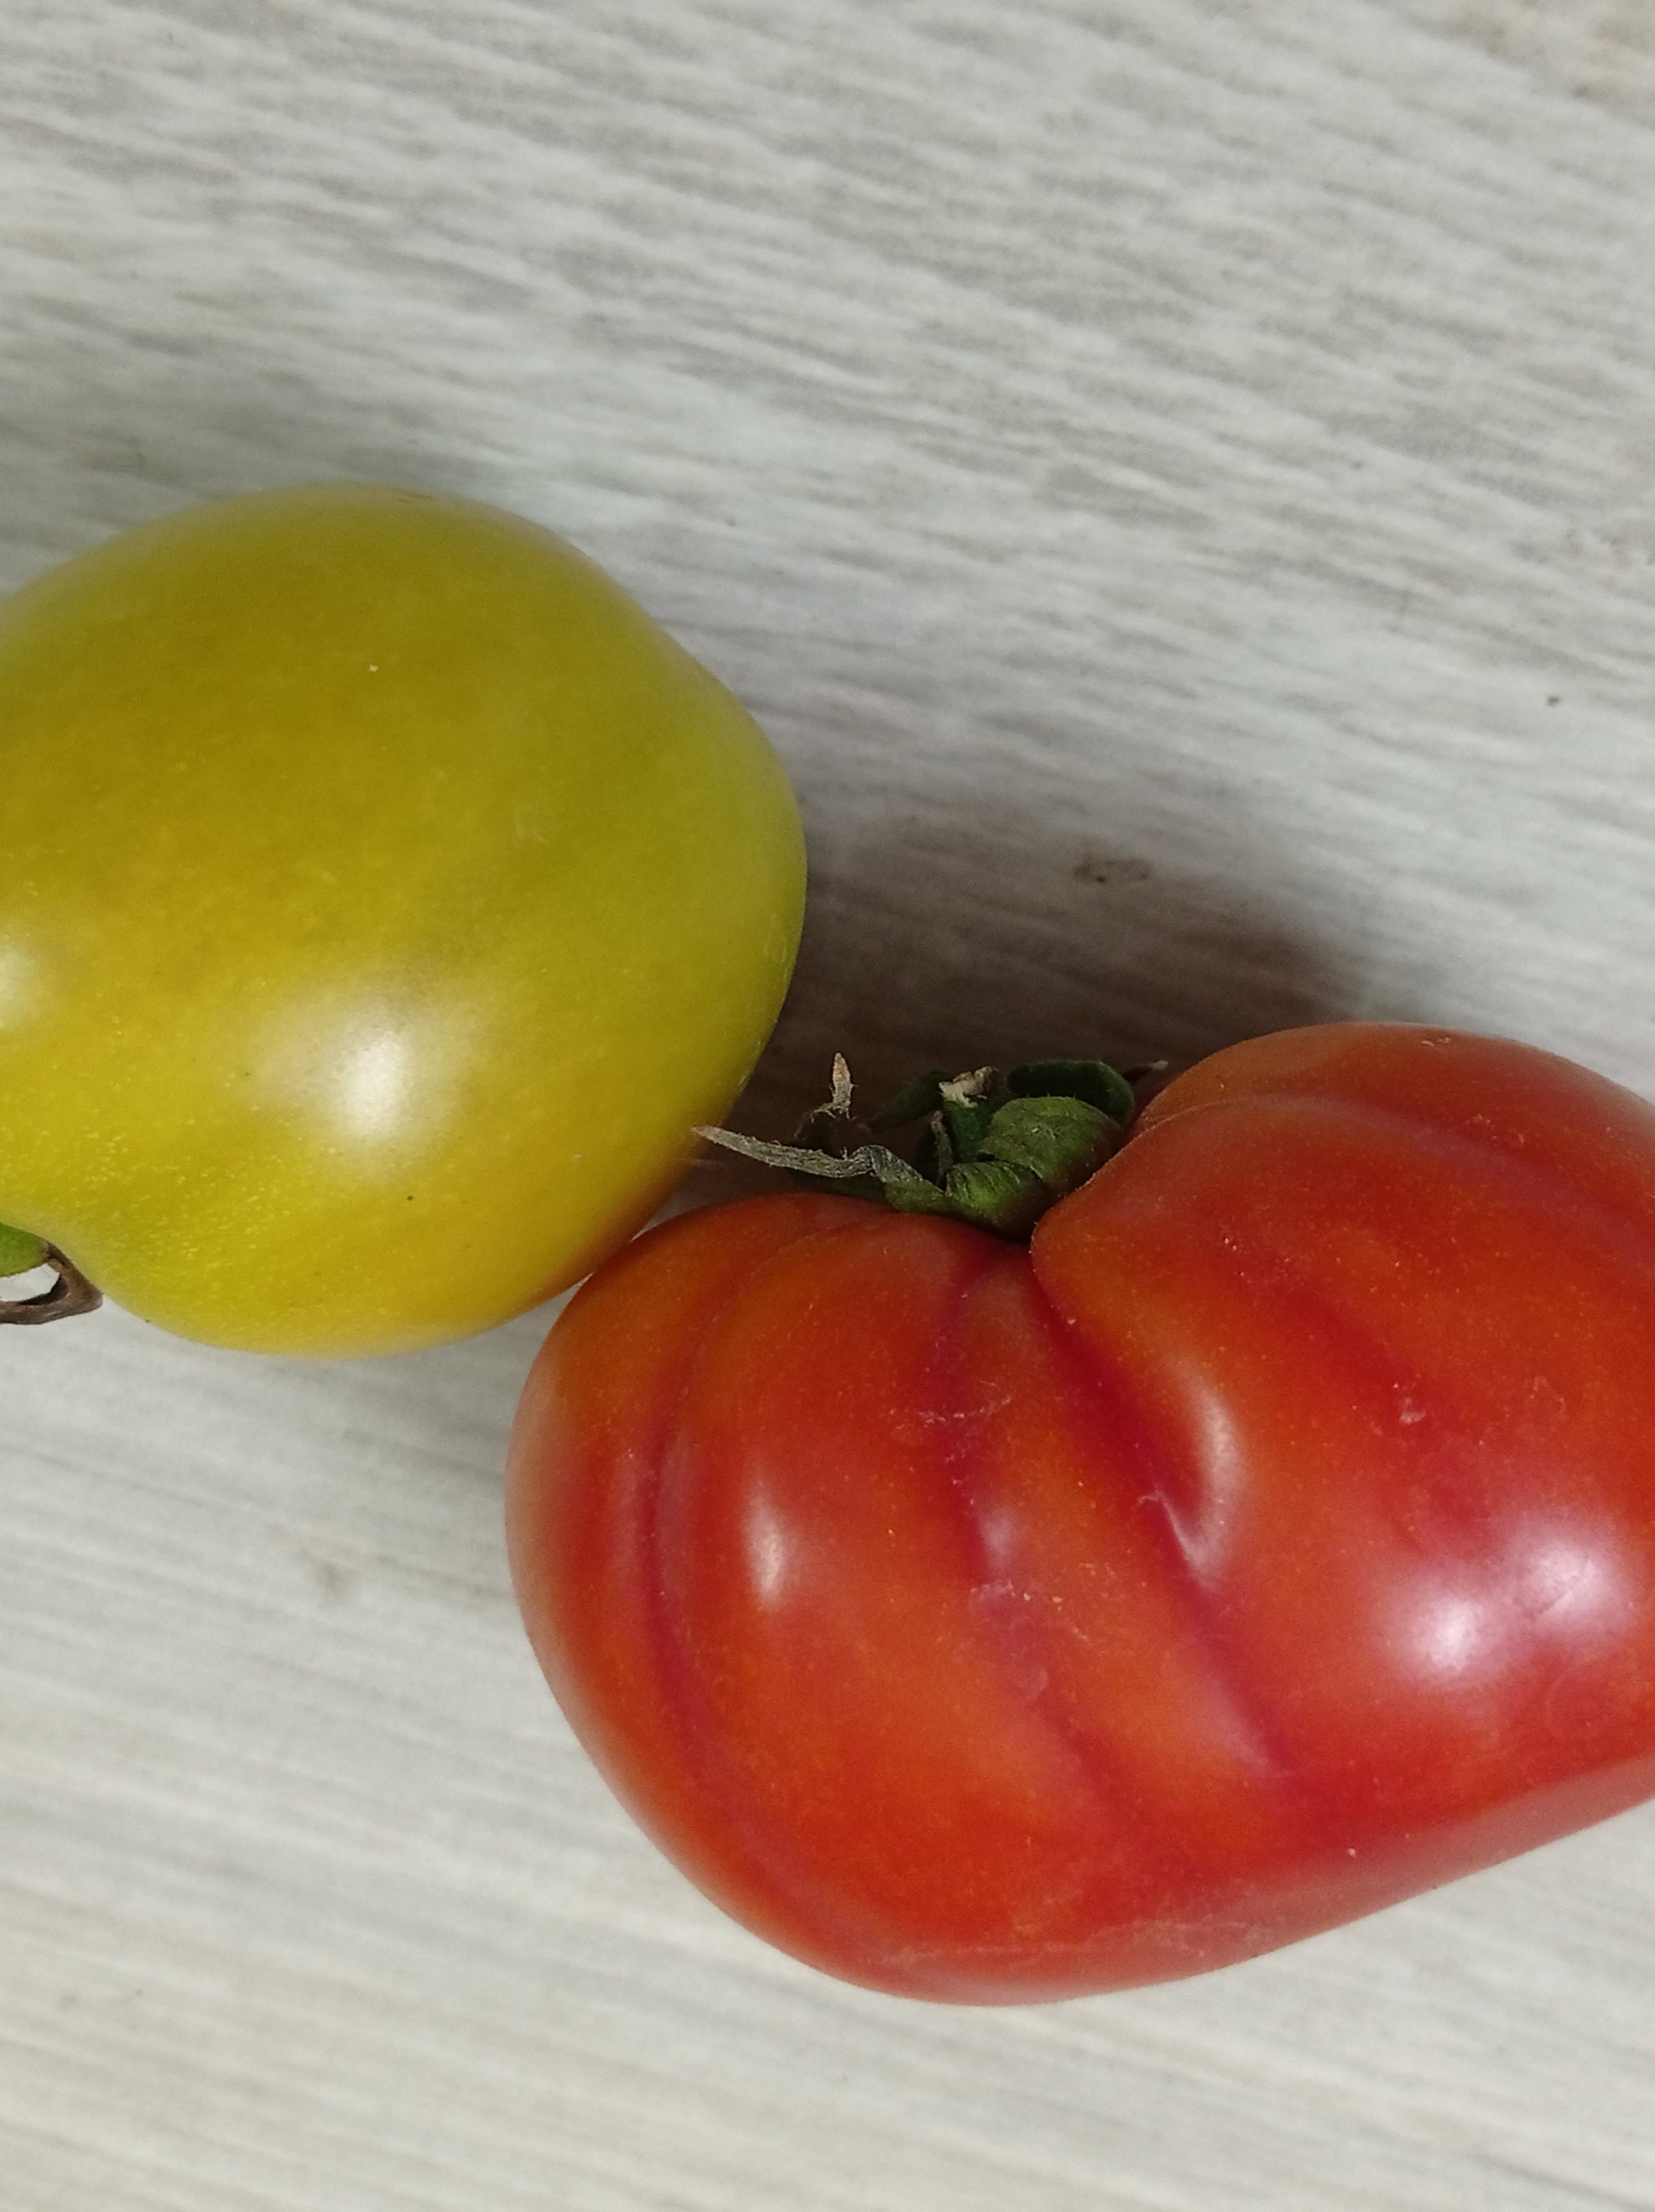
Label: Fresh